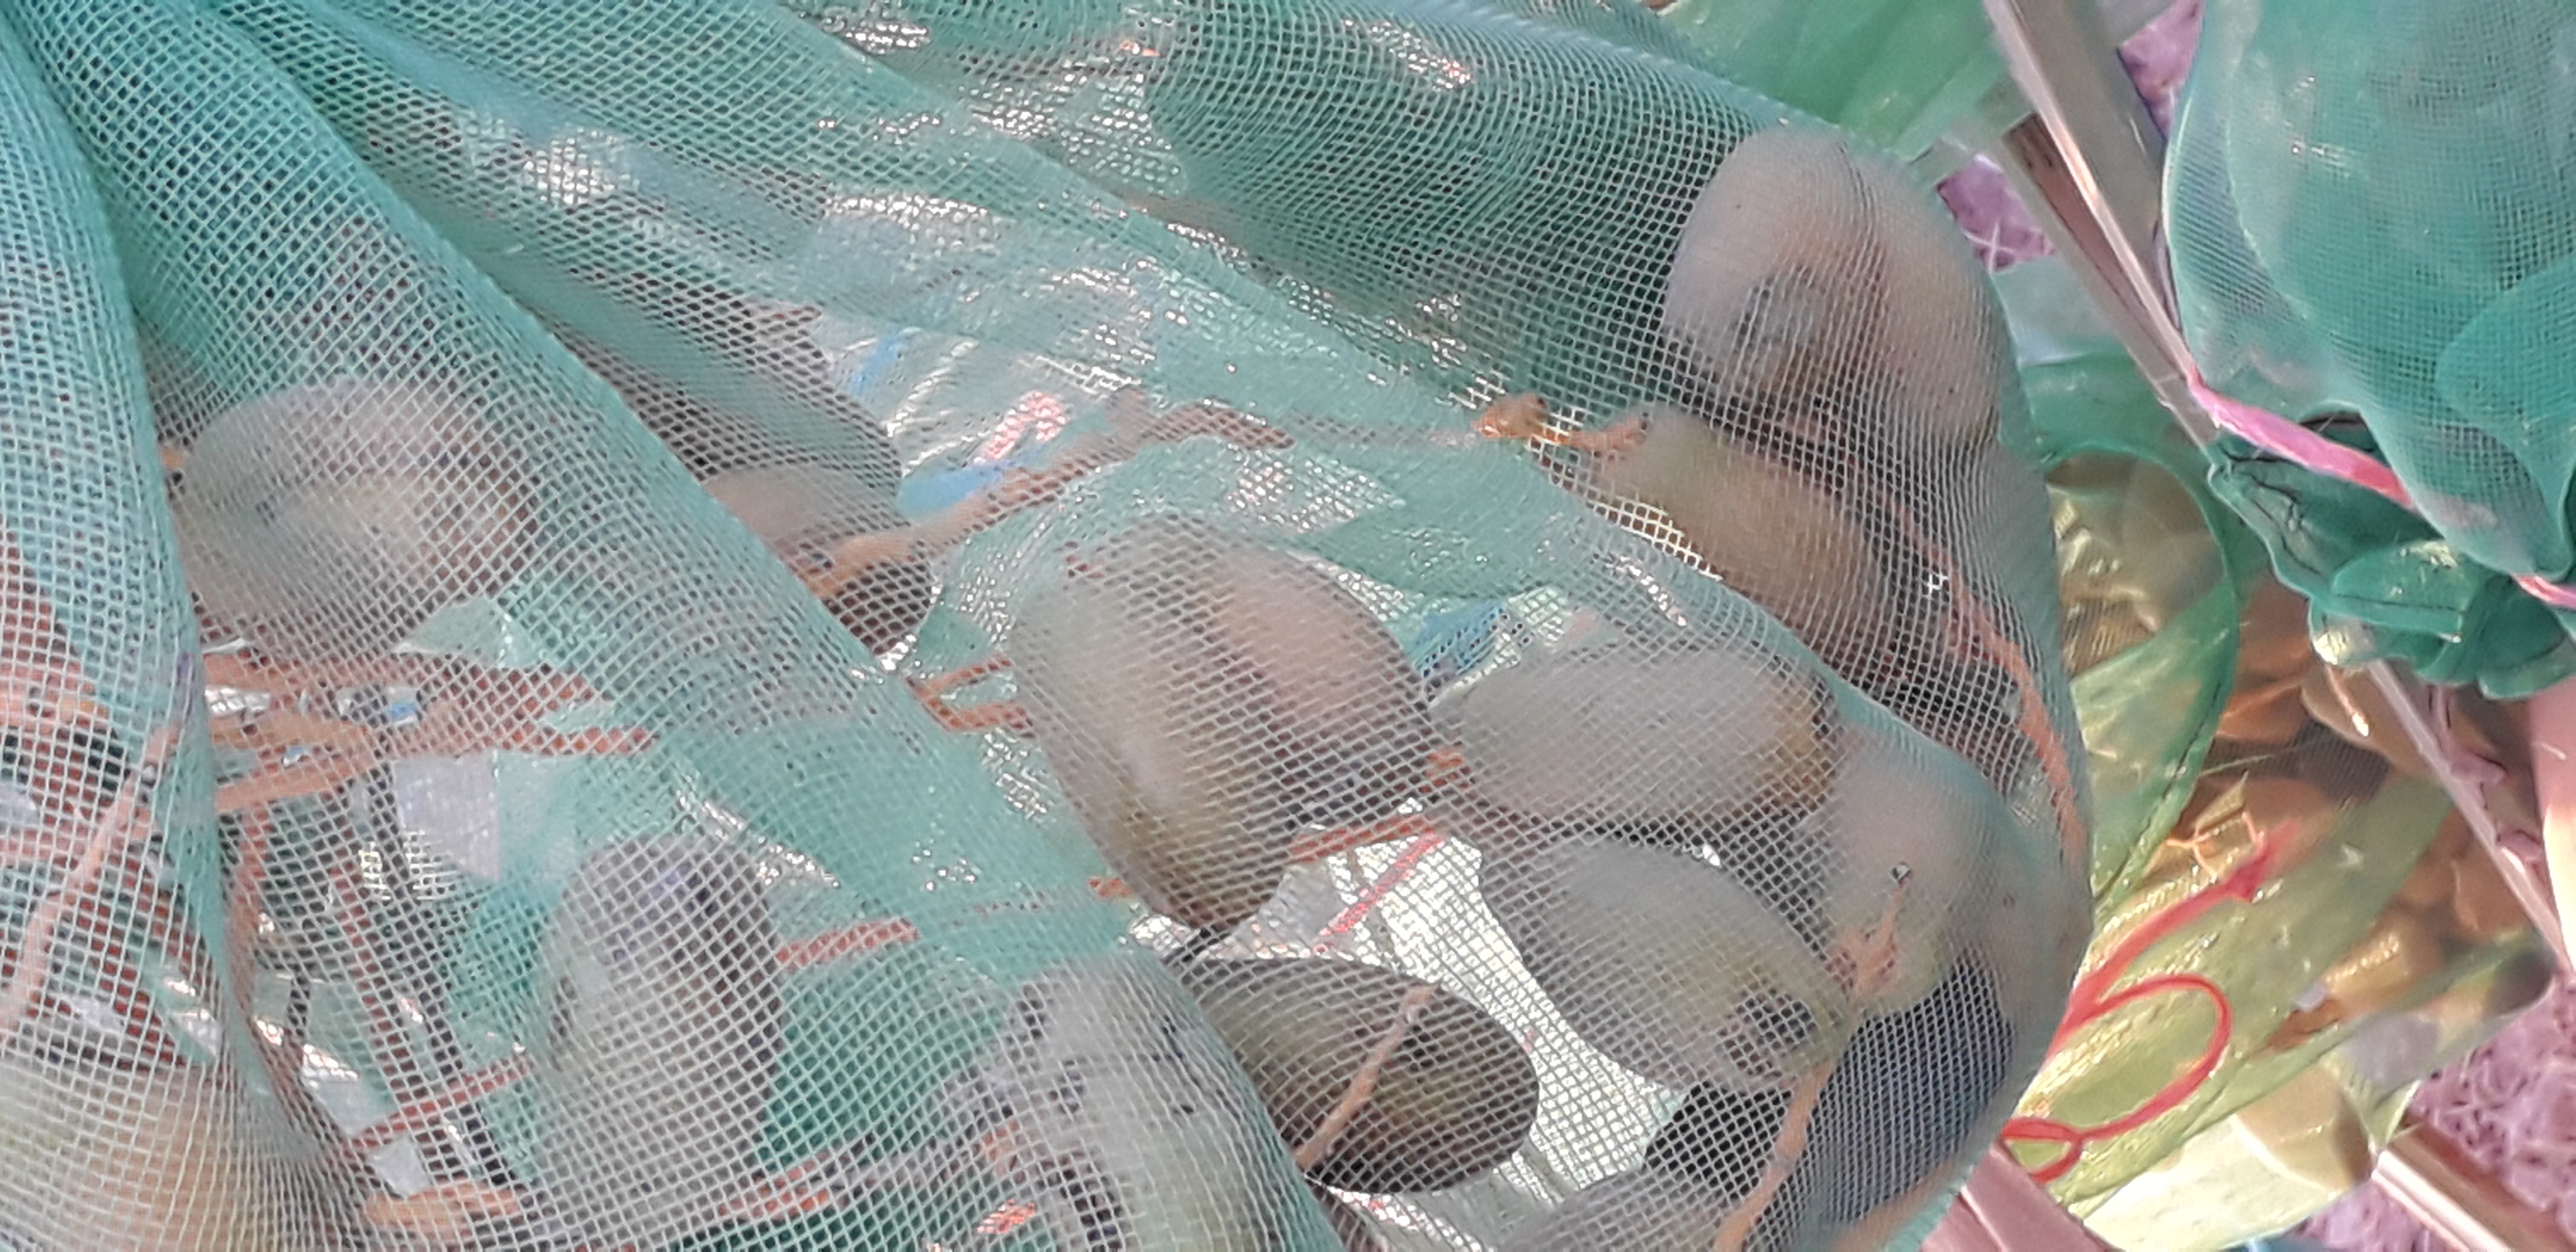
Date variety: Boumajhoul